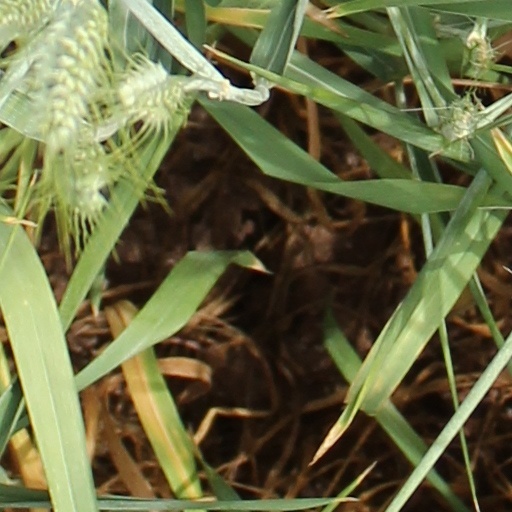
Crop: wheat